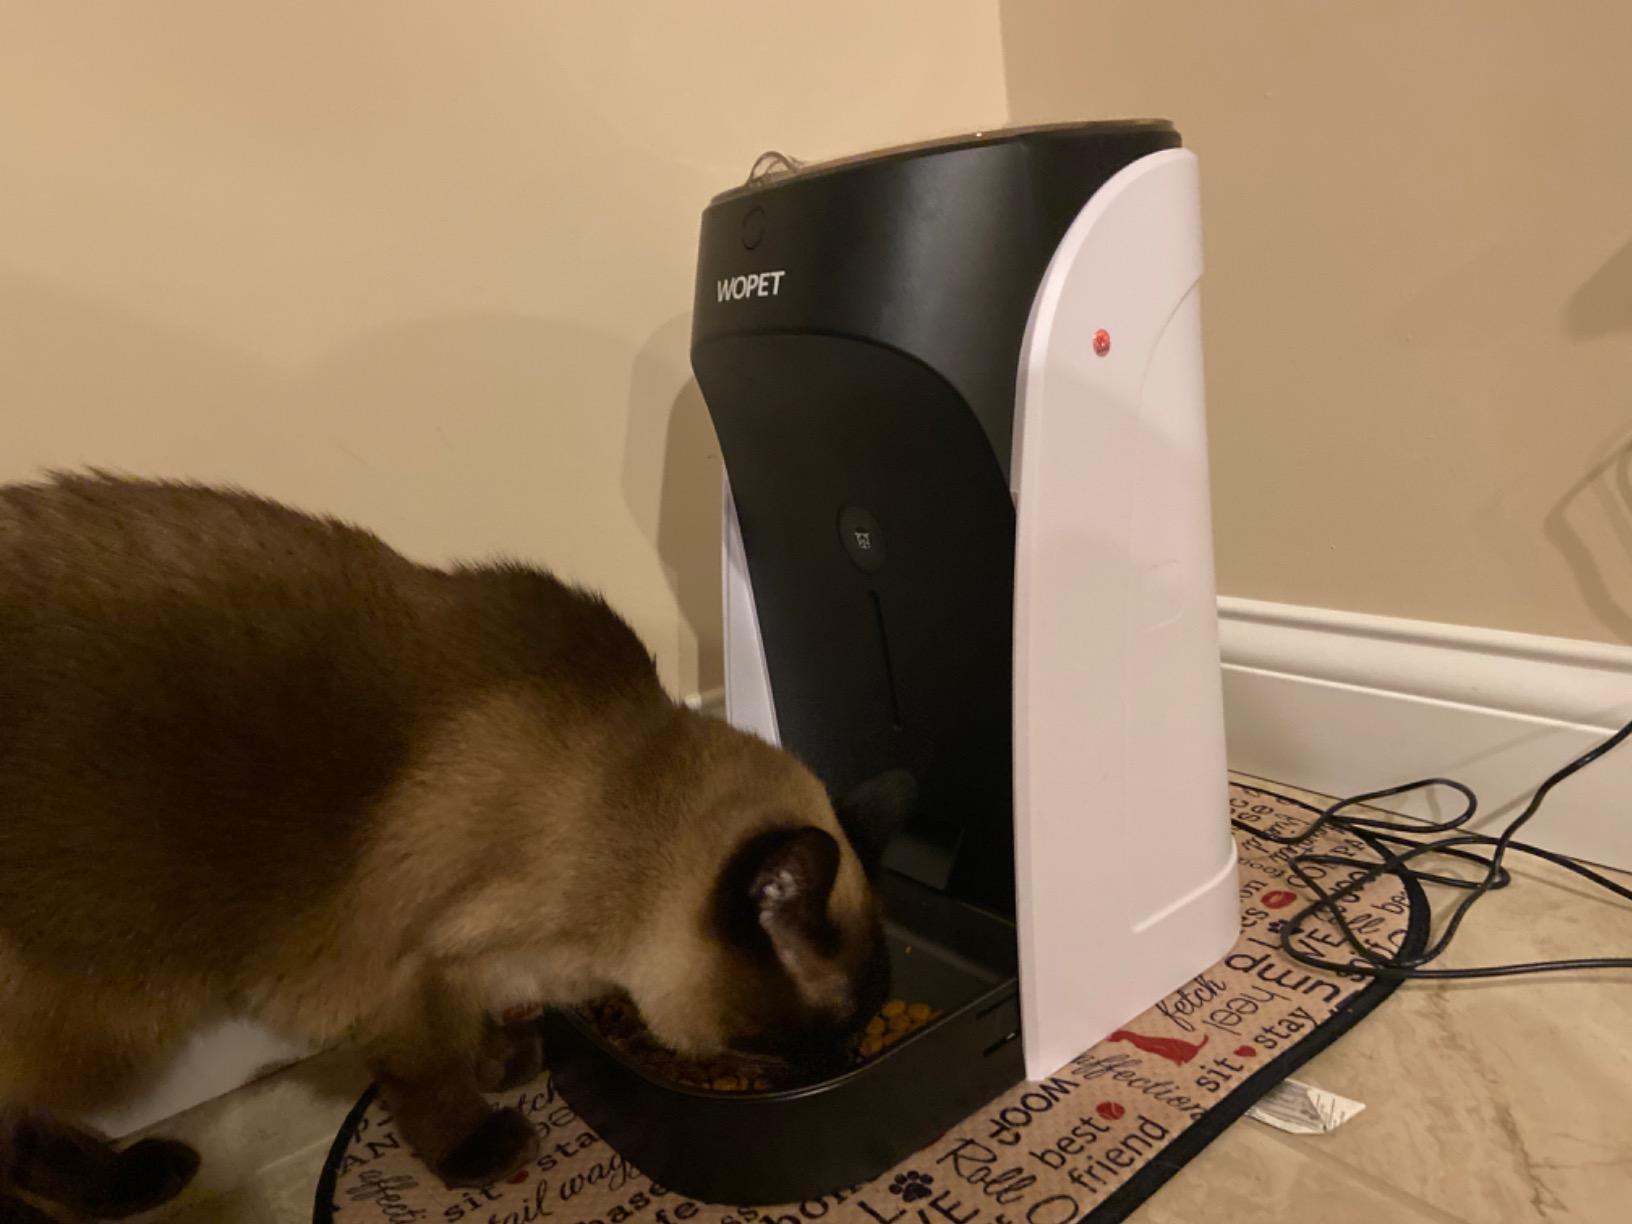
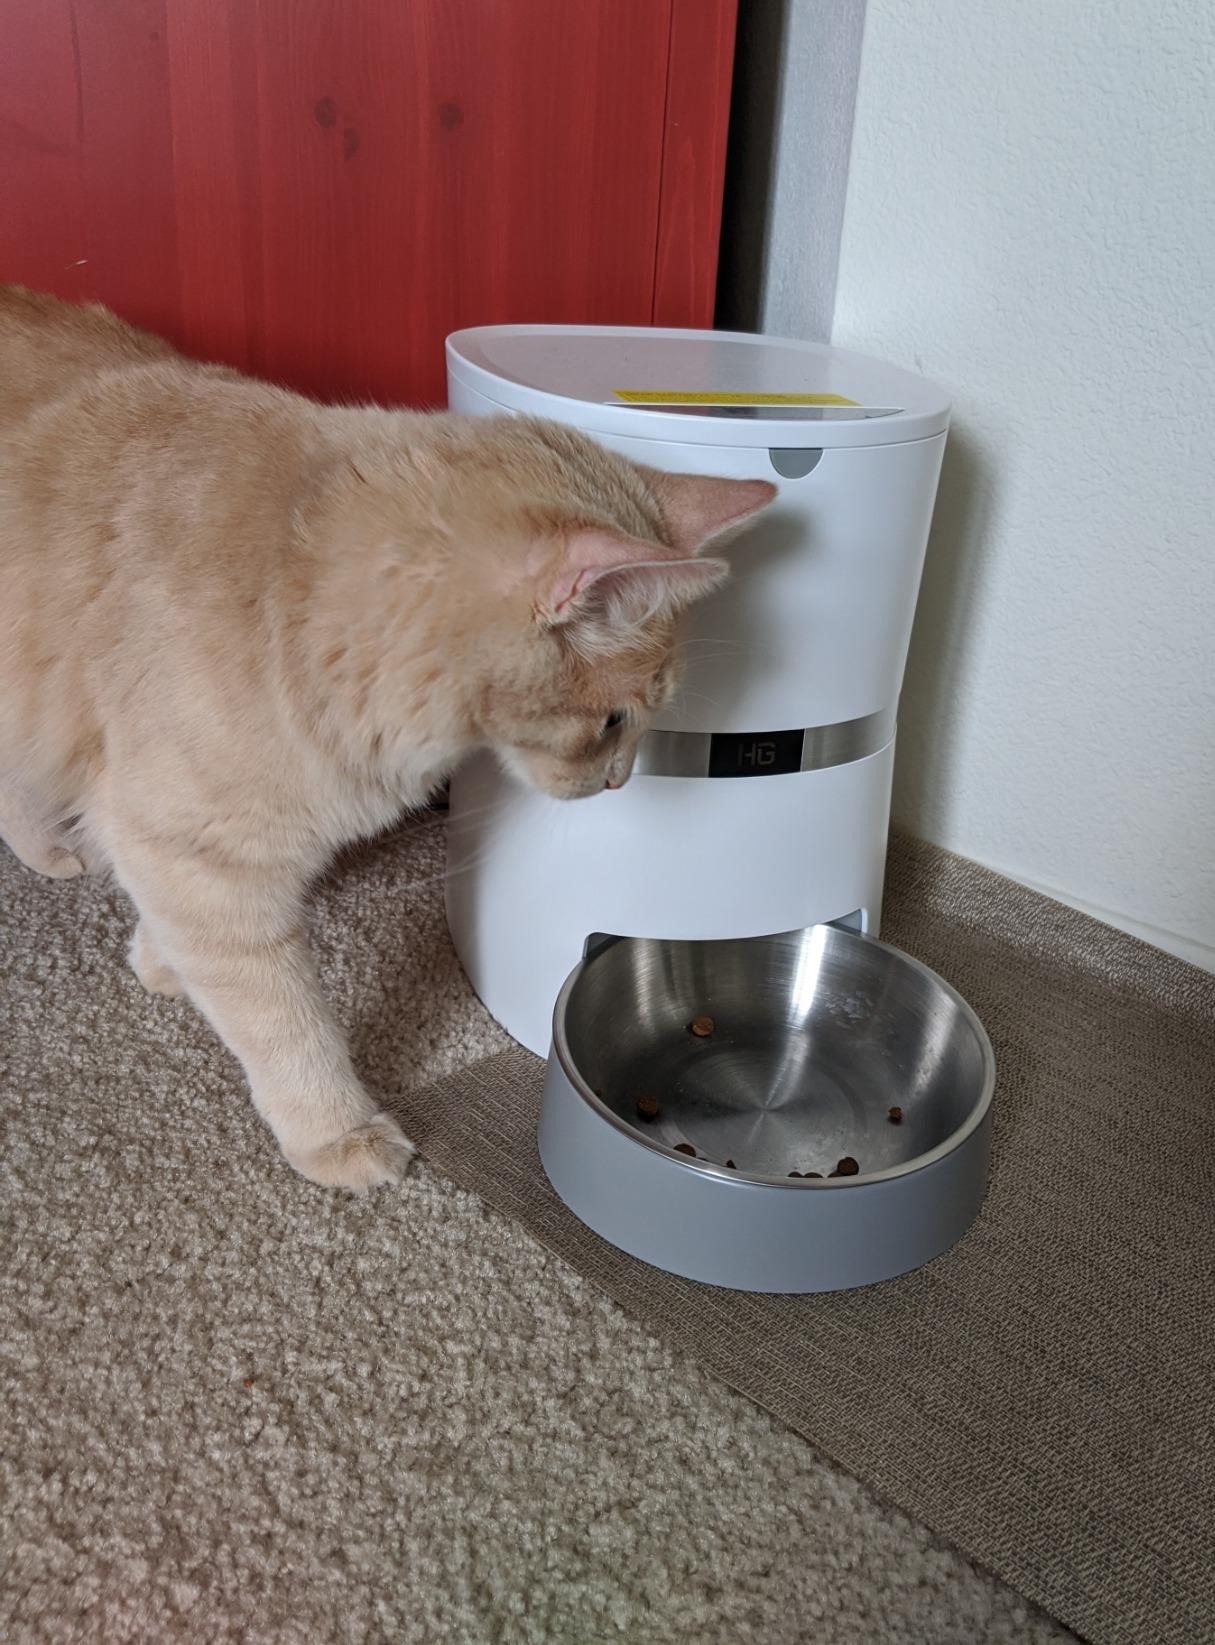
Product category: items_feeder
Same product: no